Townsend North House

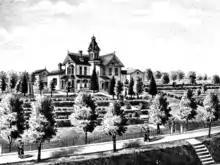
Townsend North House c. 1883

Townsend North was born in 1814 in Ulster County, New York. In 1835, his family moved to Washtenaw County, Michigan, where North and his father established a construction contracting company which, among other things, built the first dormitory on the University of Michigan's campus. North's father retired in 1839, but Townsend North continued in the contracting business until 1845, when he moved to Flint. There, he became part of a venture to construct a bridge across the Cass River at Bridgeport; his payment for his contribution was 3000 acres of land, to be located in any portion of Michigan. North chose this location in Tuscola County, and established the town of Vassar.